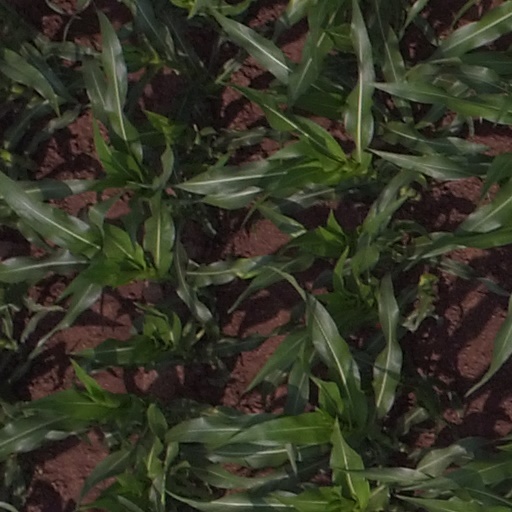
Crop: maize; corn